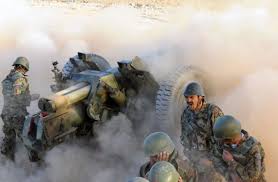
Label: D-30